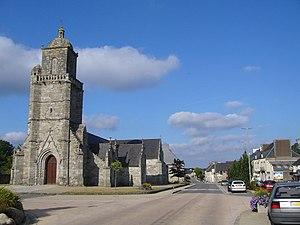
Cet article recense les immeubles protégés au titre des monuments historiques en 2018, en France.
Glomel [glɔmɛl] est une commune française située dans le département des Côtes-d'Armor, en région Bretagne. Elle est la capitale de la treujenn-gaol, c’est-à-dire la clarinette populaire jouée en Centre-Bretagne. La commune englobe son ancienne trève de Trégornan qu'elle a annexée à la Révolution.
La liste des églises des Côtes-d'Armor recense de la manière la plus complète possible les églises, cathédrales et basiliques situées dans le département français des Côtes-d'Armor.